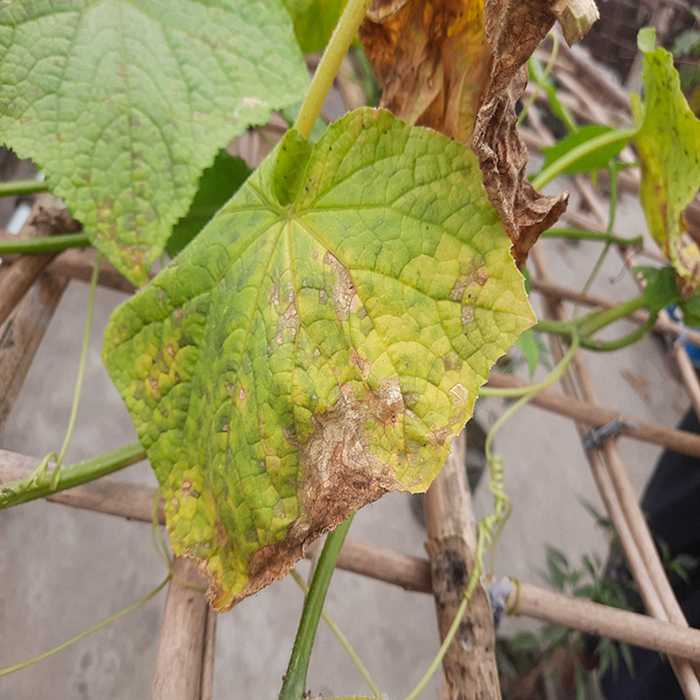
Plant: Cucumber
Label: Anthracnose lesions